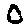
Label: 0